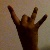
The image shows a hand gesture representing the number 8 in Indian Sign Language.